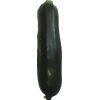
Label: dark_zucchini